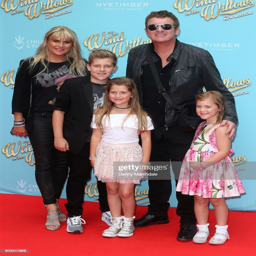
actor , actor and family attend the gala performance .